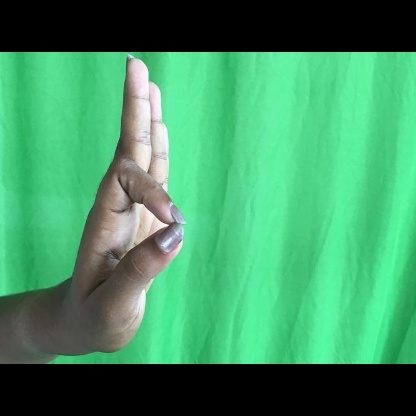
Mudra: Aralam